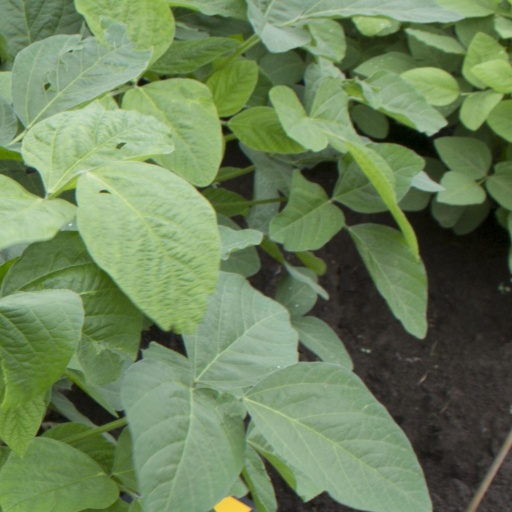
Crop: soybean